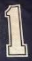
Number: 1